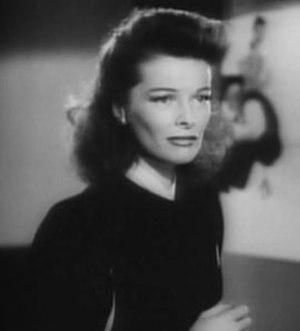
Diane Keaton, née Diane Hall le 5 janvier 1946 à Los Angeles, est une actrice, réalisatrice et productrice de cinéma américaine.